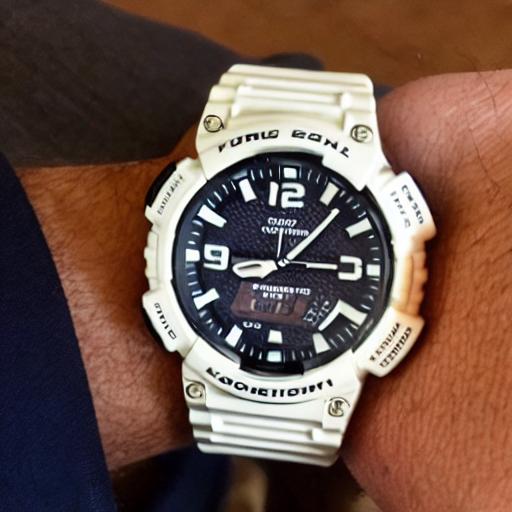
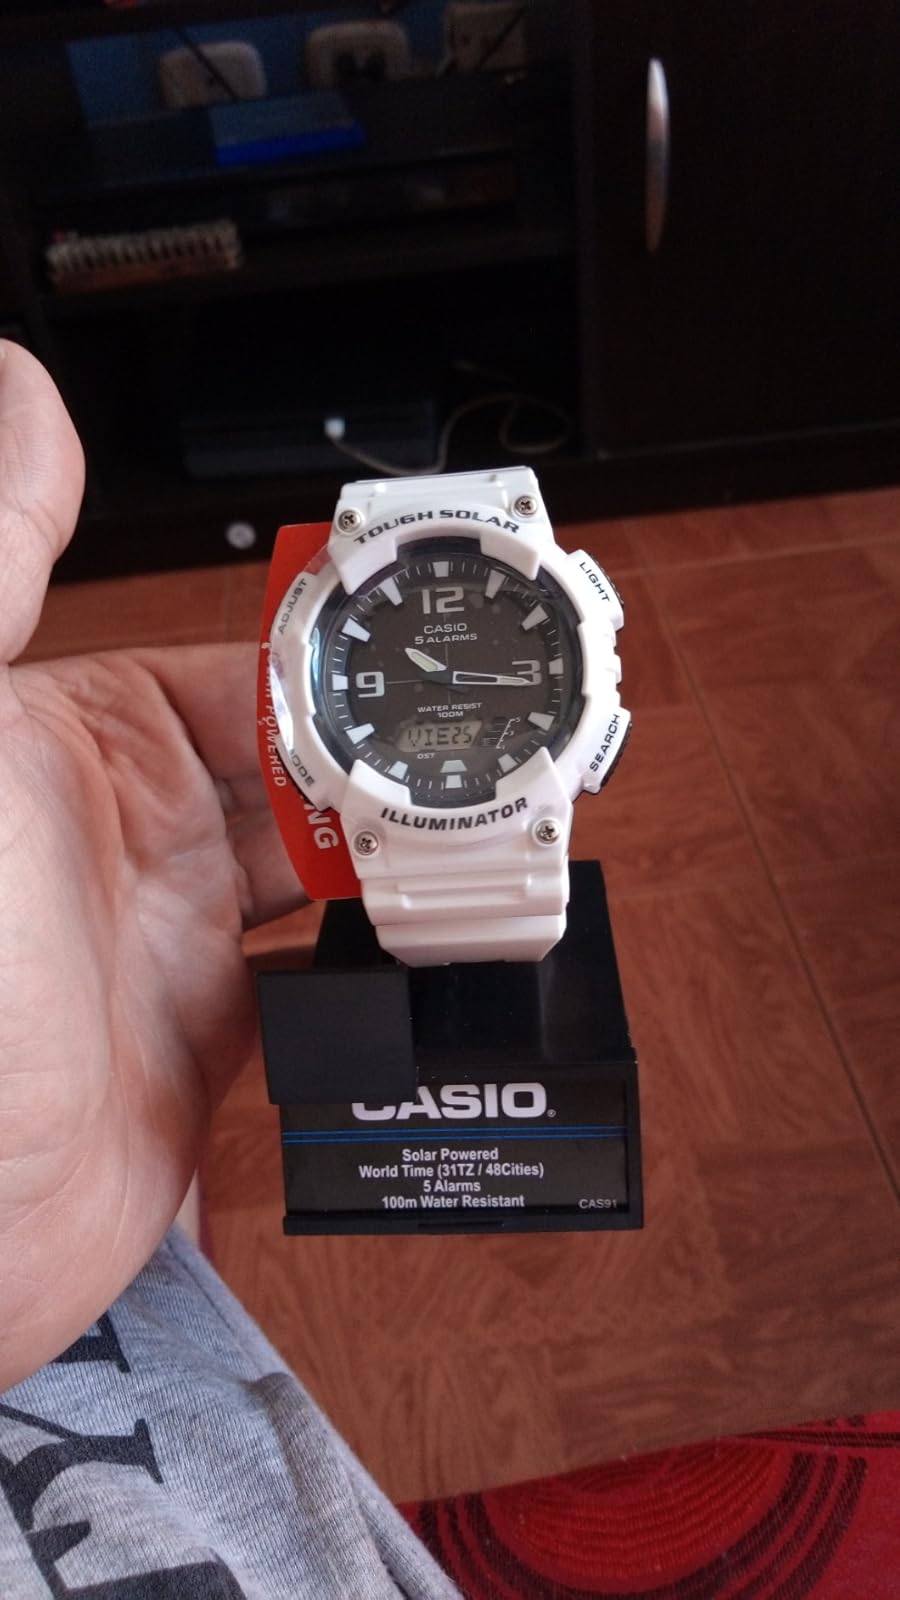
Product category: accessories_watch
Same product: no